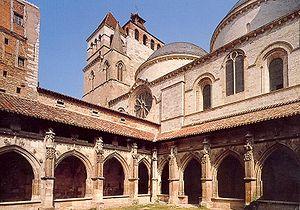
Cloître de Cahors (Lot, Midi-Pyrénées, France).
La cathédrale Saint-Étienne est une cathédrale catholique, gothique, romane et byzantine, située à Cahors, dans le département du Lot. Édifiée au début du XIIᵉ siècle, elle est un des plus vastes édifices français à coupoles sur pendentifs.
Le diocèse de Cahors est un diocèse de l'Église catholique en France.